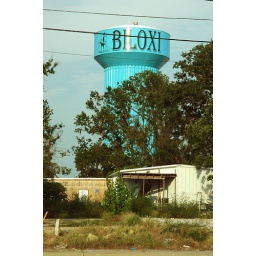
water tower in Biloxi, Mississippi.